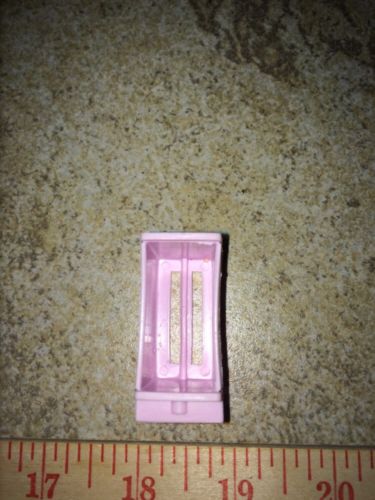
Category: toaster